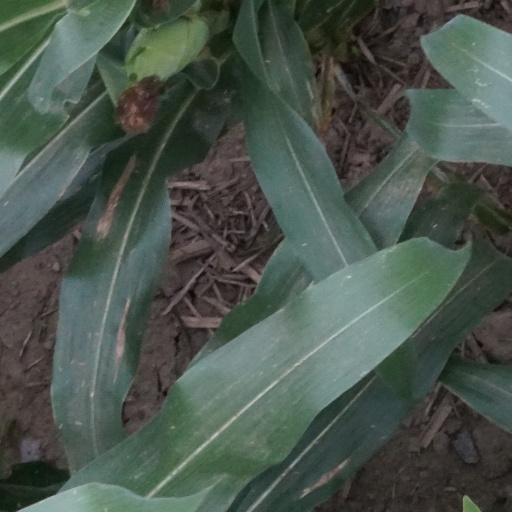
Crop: maize; corn